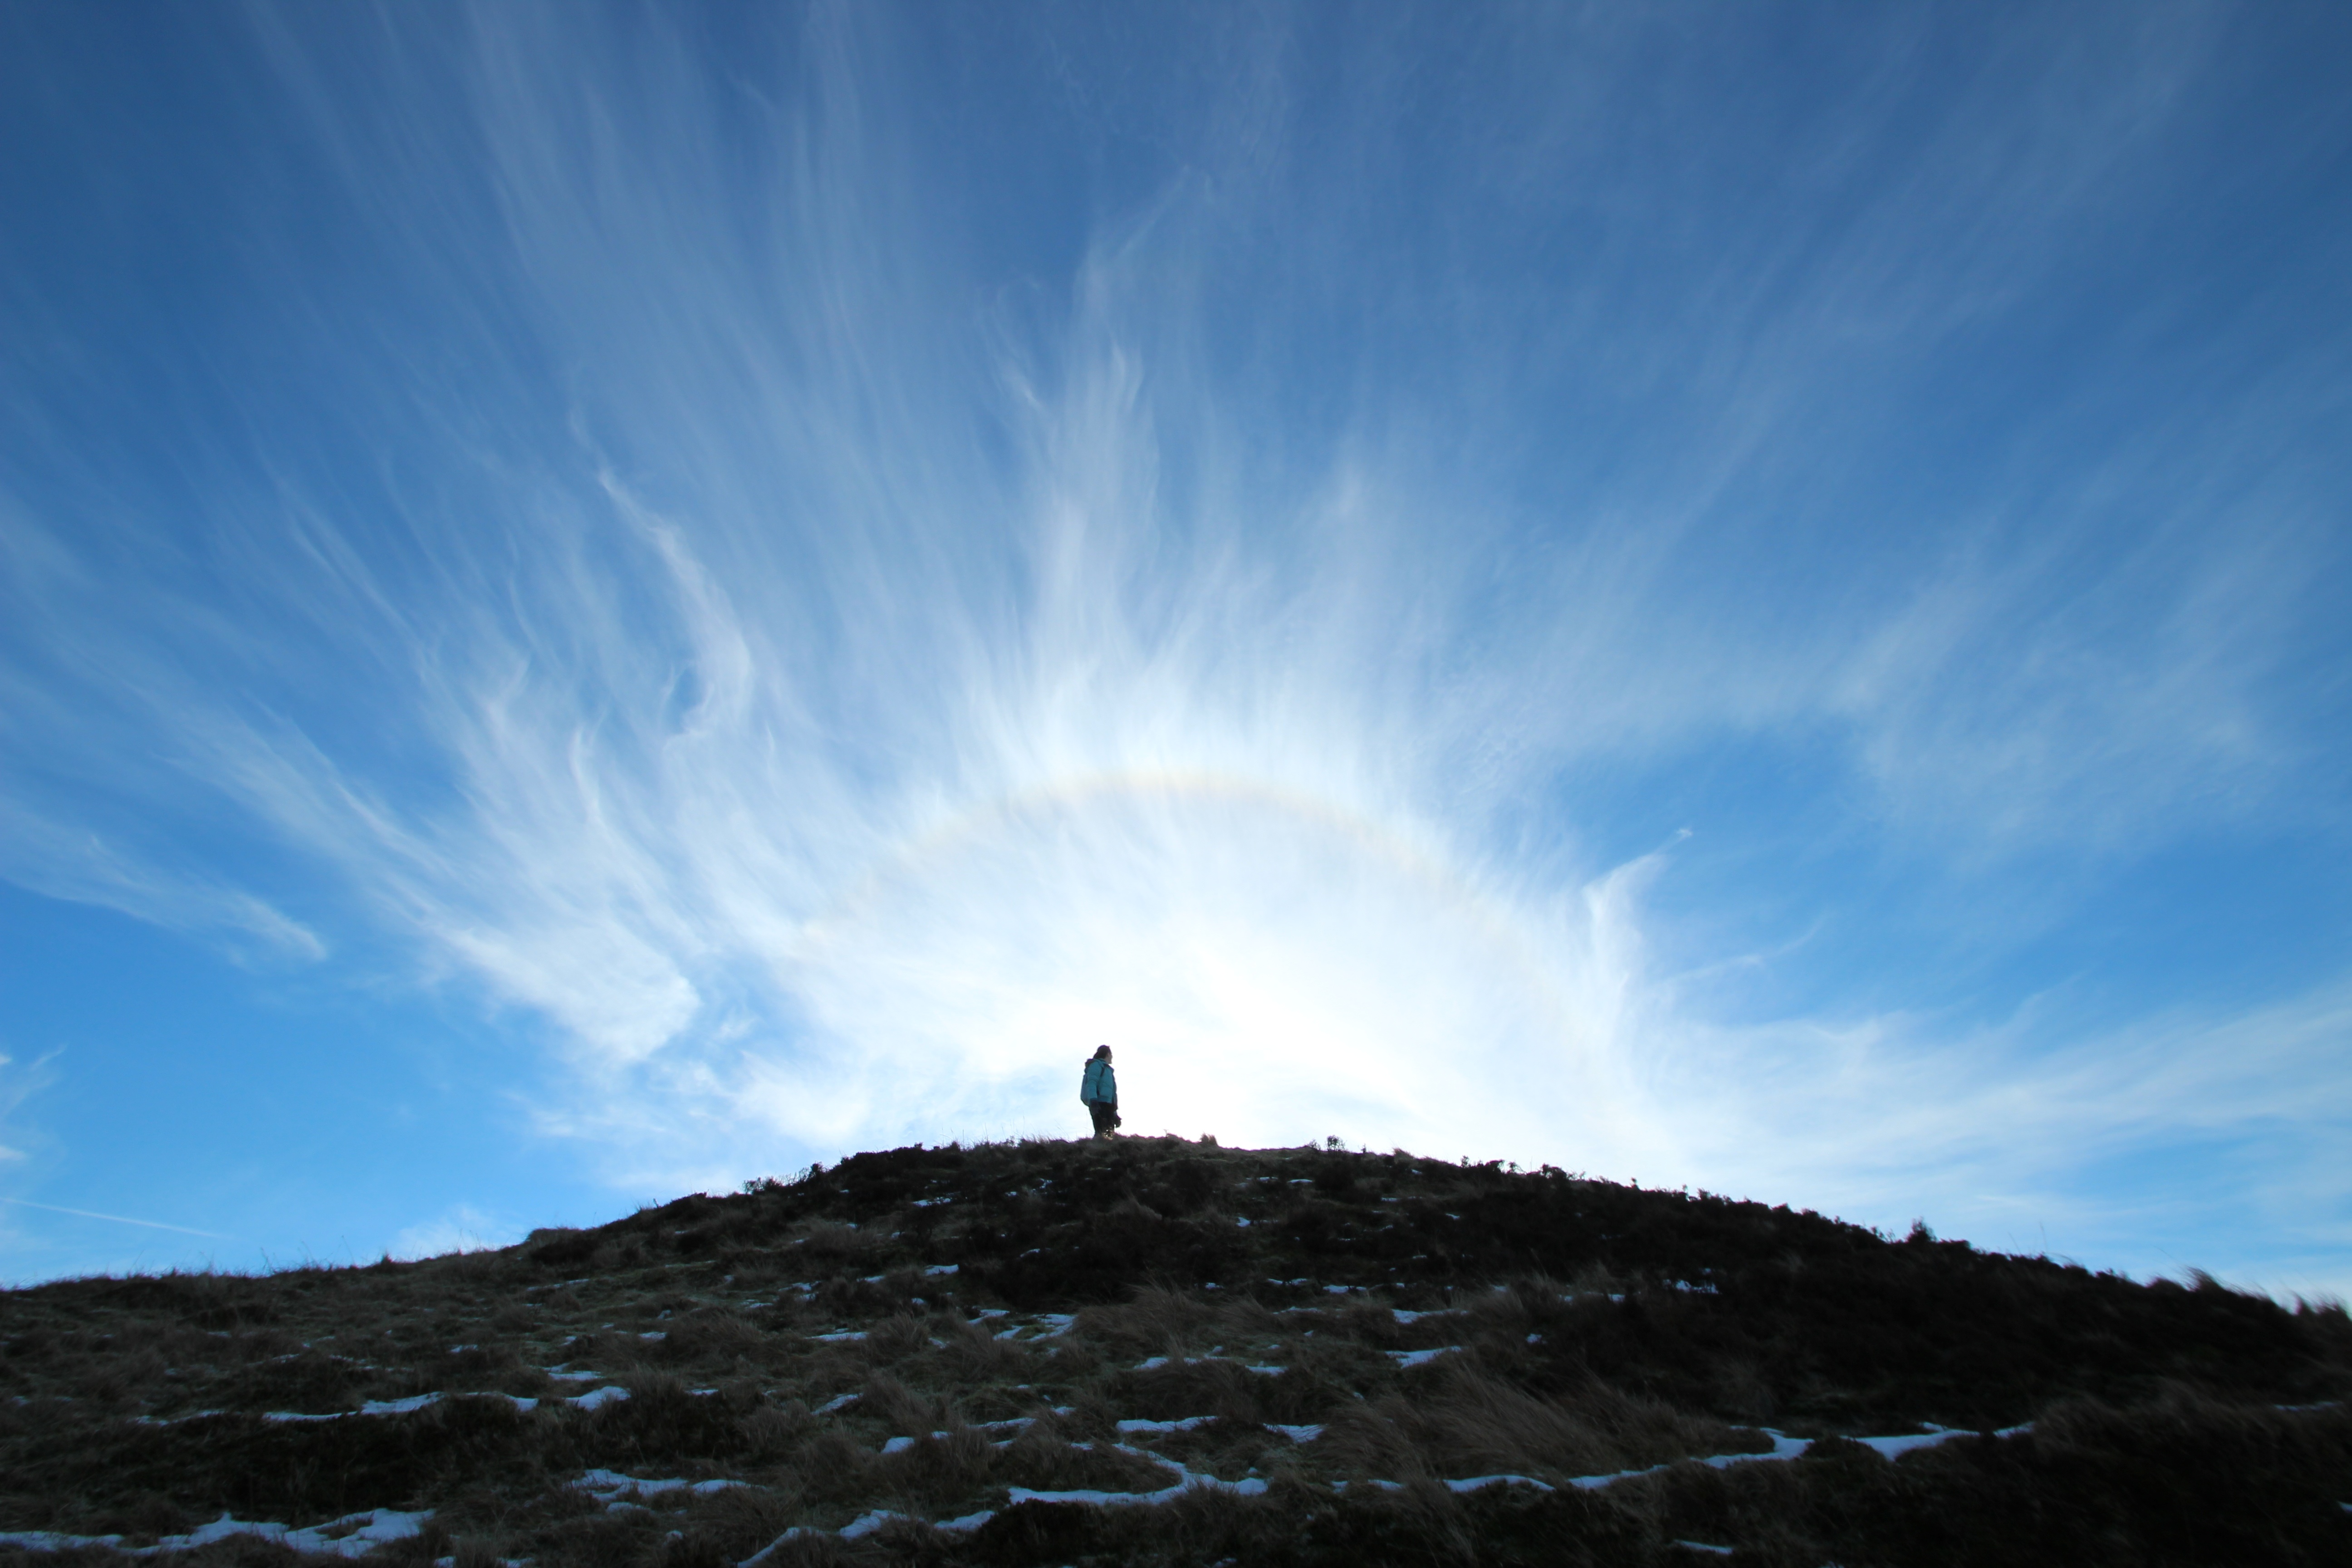
sea, horizon, mountain, snow, light, cloud, sky, sunlight, hill, wave, wind, dawn, atmosphere, dusk, summit, landform, meteorological phenomenon, atmosphere of earth, mountainous landforms